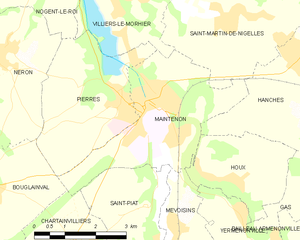
carte de la commune de Maintenon.